Todd M. Hughes

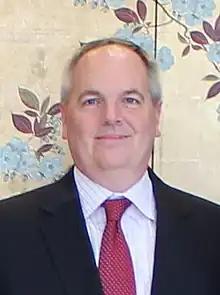
Hughes in 2013

Todd Michael Hughes (born November 1, 1966) is a United States circuit judge of the United States Court of Appeals for the Federal Circuit.